The Veil (2016 film)

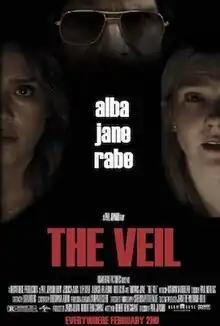
Official poster

The Veil is a 2016 American supernatural horror film directed by Phil Joanou and written by Robert Ben Garant, and starring Jessica Alba, Lily Rabe, Aleksa Palladino, Reid Scott, and Thomas Jane. Jason Blum served as a producer through his production company Blumhouse Productions. The film was released on January 19, 2016, through video on demand prior to being released through home media formats on February 2, 2016, by Universal Pictures.